Crab-eating macaque

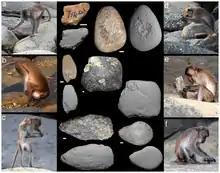
Stone tool usage by crab-eating macaques in Laem Son National Park in Thailand

Crab-eating macaques are omnivorous frugivores and eat fruits, leaves, flowers, shoots, roots, invertebrates, and small animals in variable quantities. They eat durians, such as "Durio graveolens" and "D. zibethinus", and are a major seed disperser for the latter species.